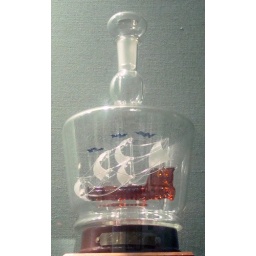
A Lymington glass ship in a Bottle